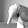
ASL letter: Q